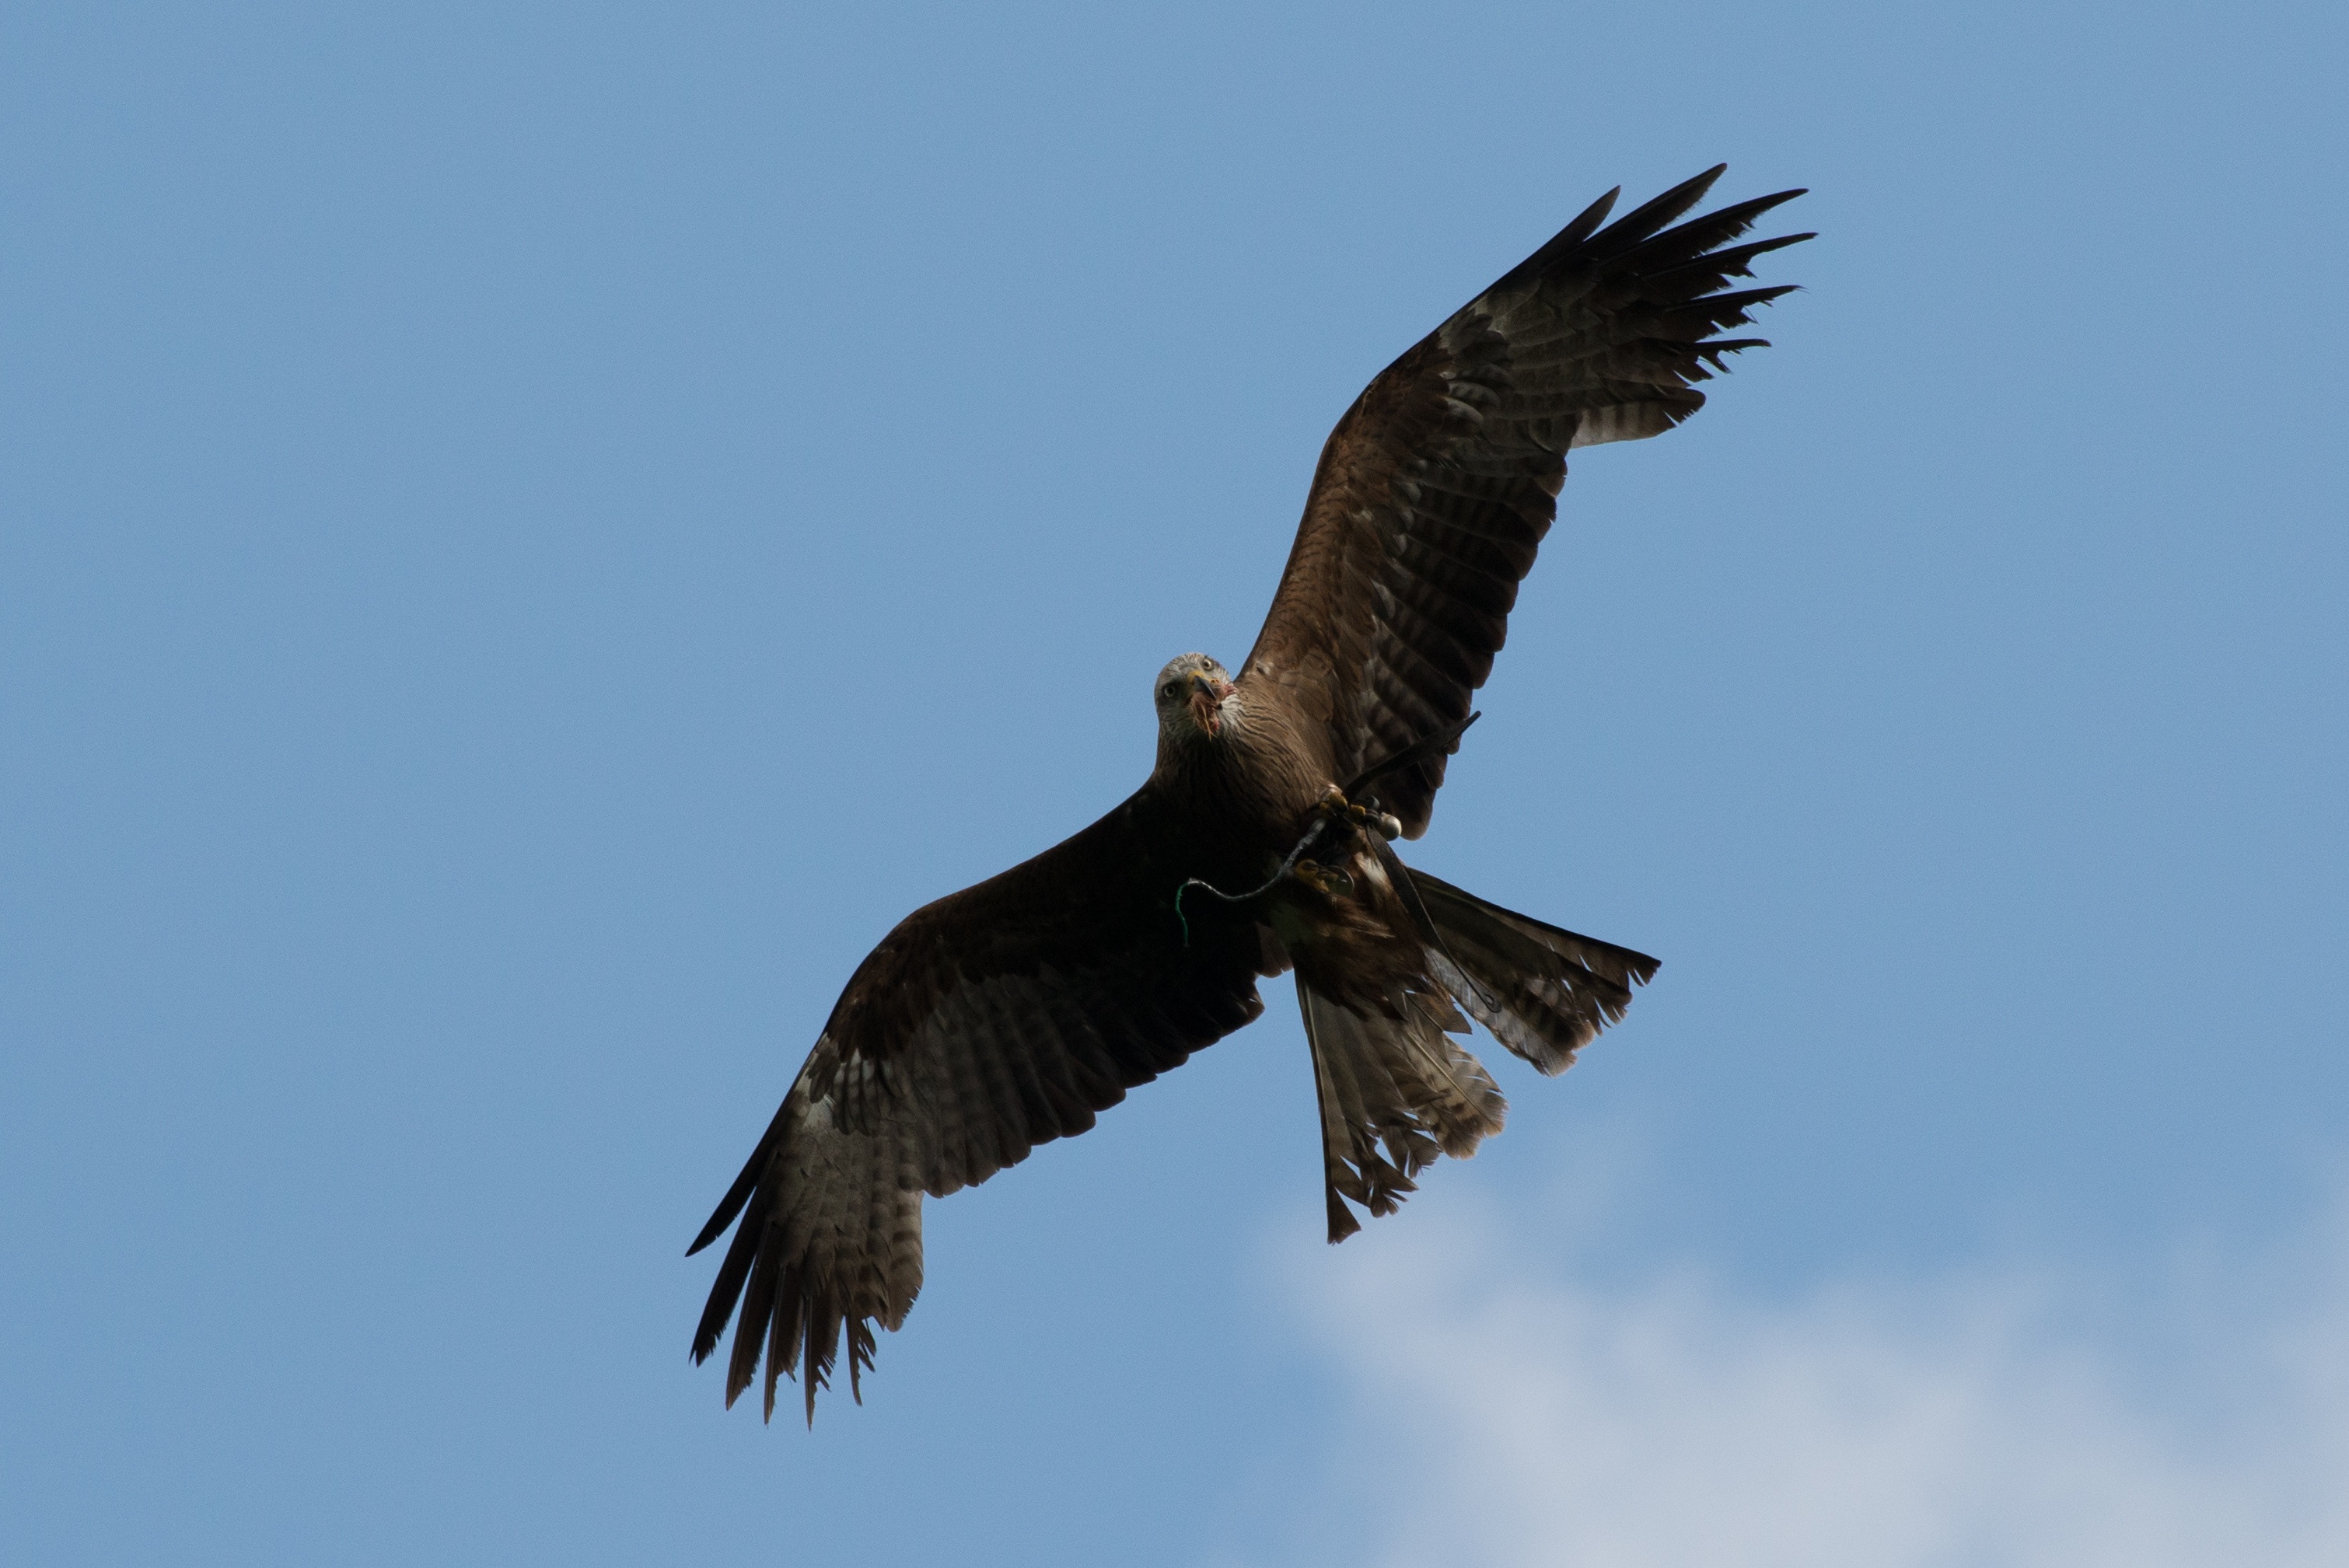
nature, bird, wing, sky, animal, fly, beak, eagle, hawk, fauna, raptor, bird of prey, bald eagle, vertebrate, bill, milan, vulture, condor, wildlife photography, prey, buzzard, raptors, wildpark poing, accipitriformes